Helene Auguste Geisen-Volk

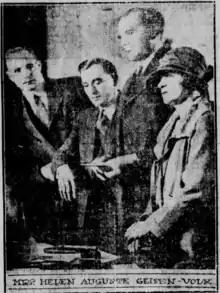

Helene Auguste Geisen-Volk was an American serial killer, nurse and businesswoman who was convicted of murdering 53 babies in her care at her baby farm.